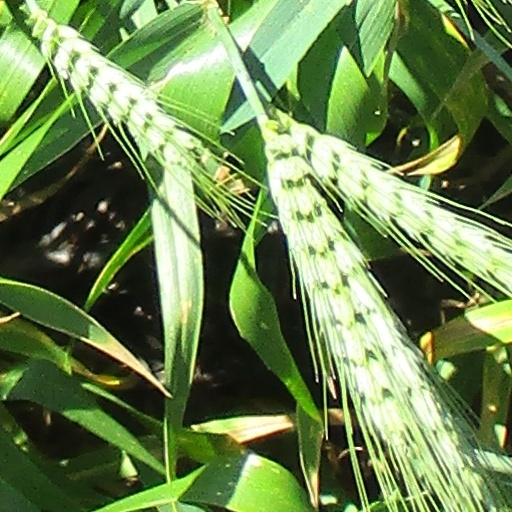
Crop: wheat